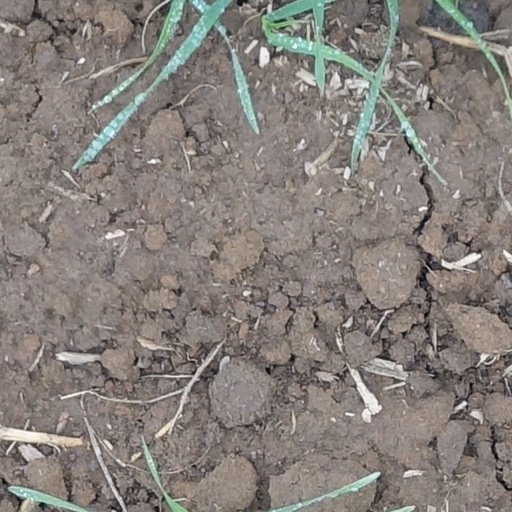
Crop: wheat